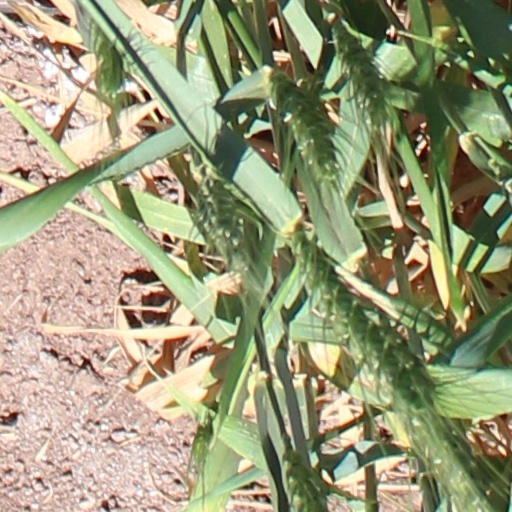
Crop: wheat